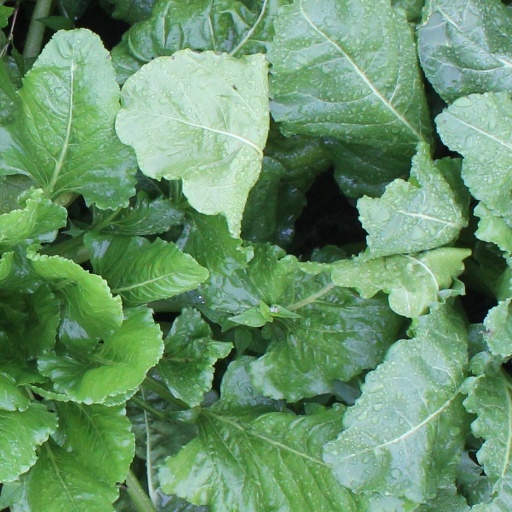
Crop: sugar beet